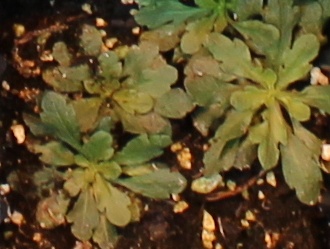
Label: Horseweed